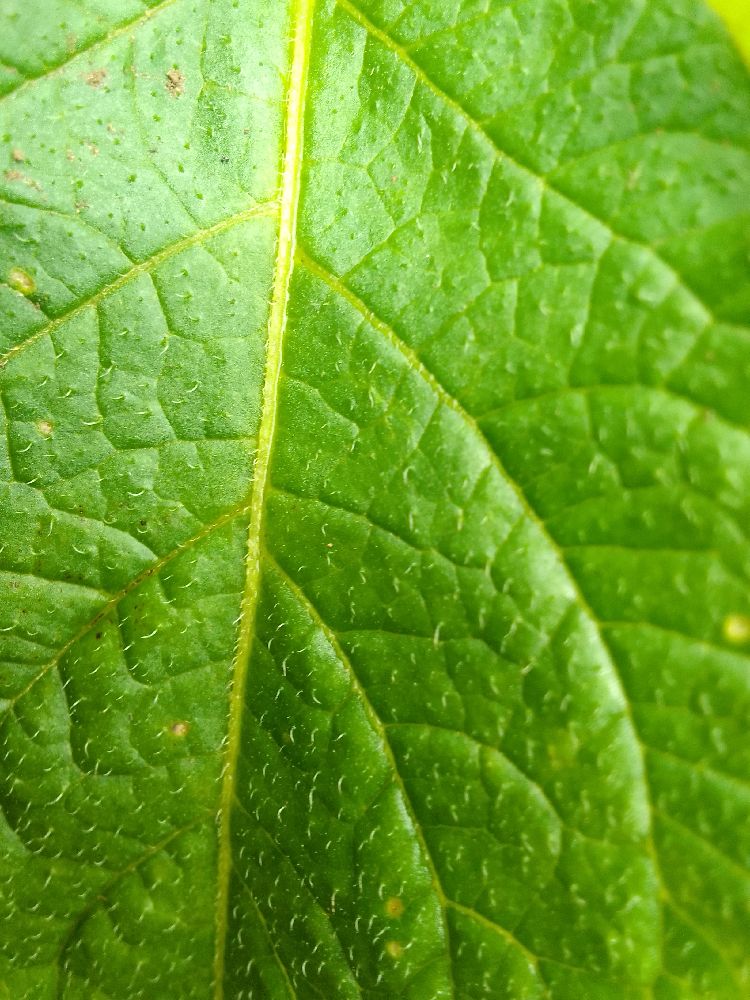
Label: Healthy